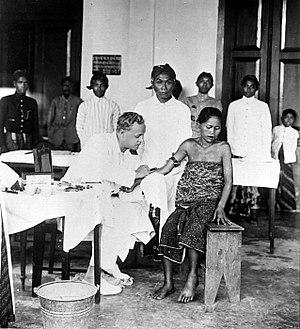
Un docteur européen-indonésien vaccine des patients contre le pian, une maladie tropicale